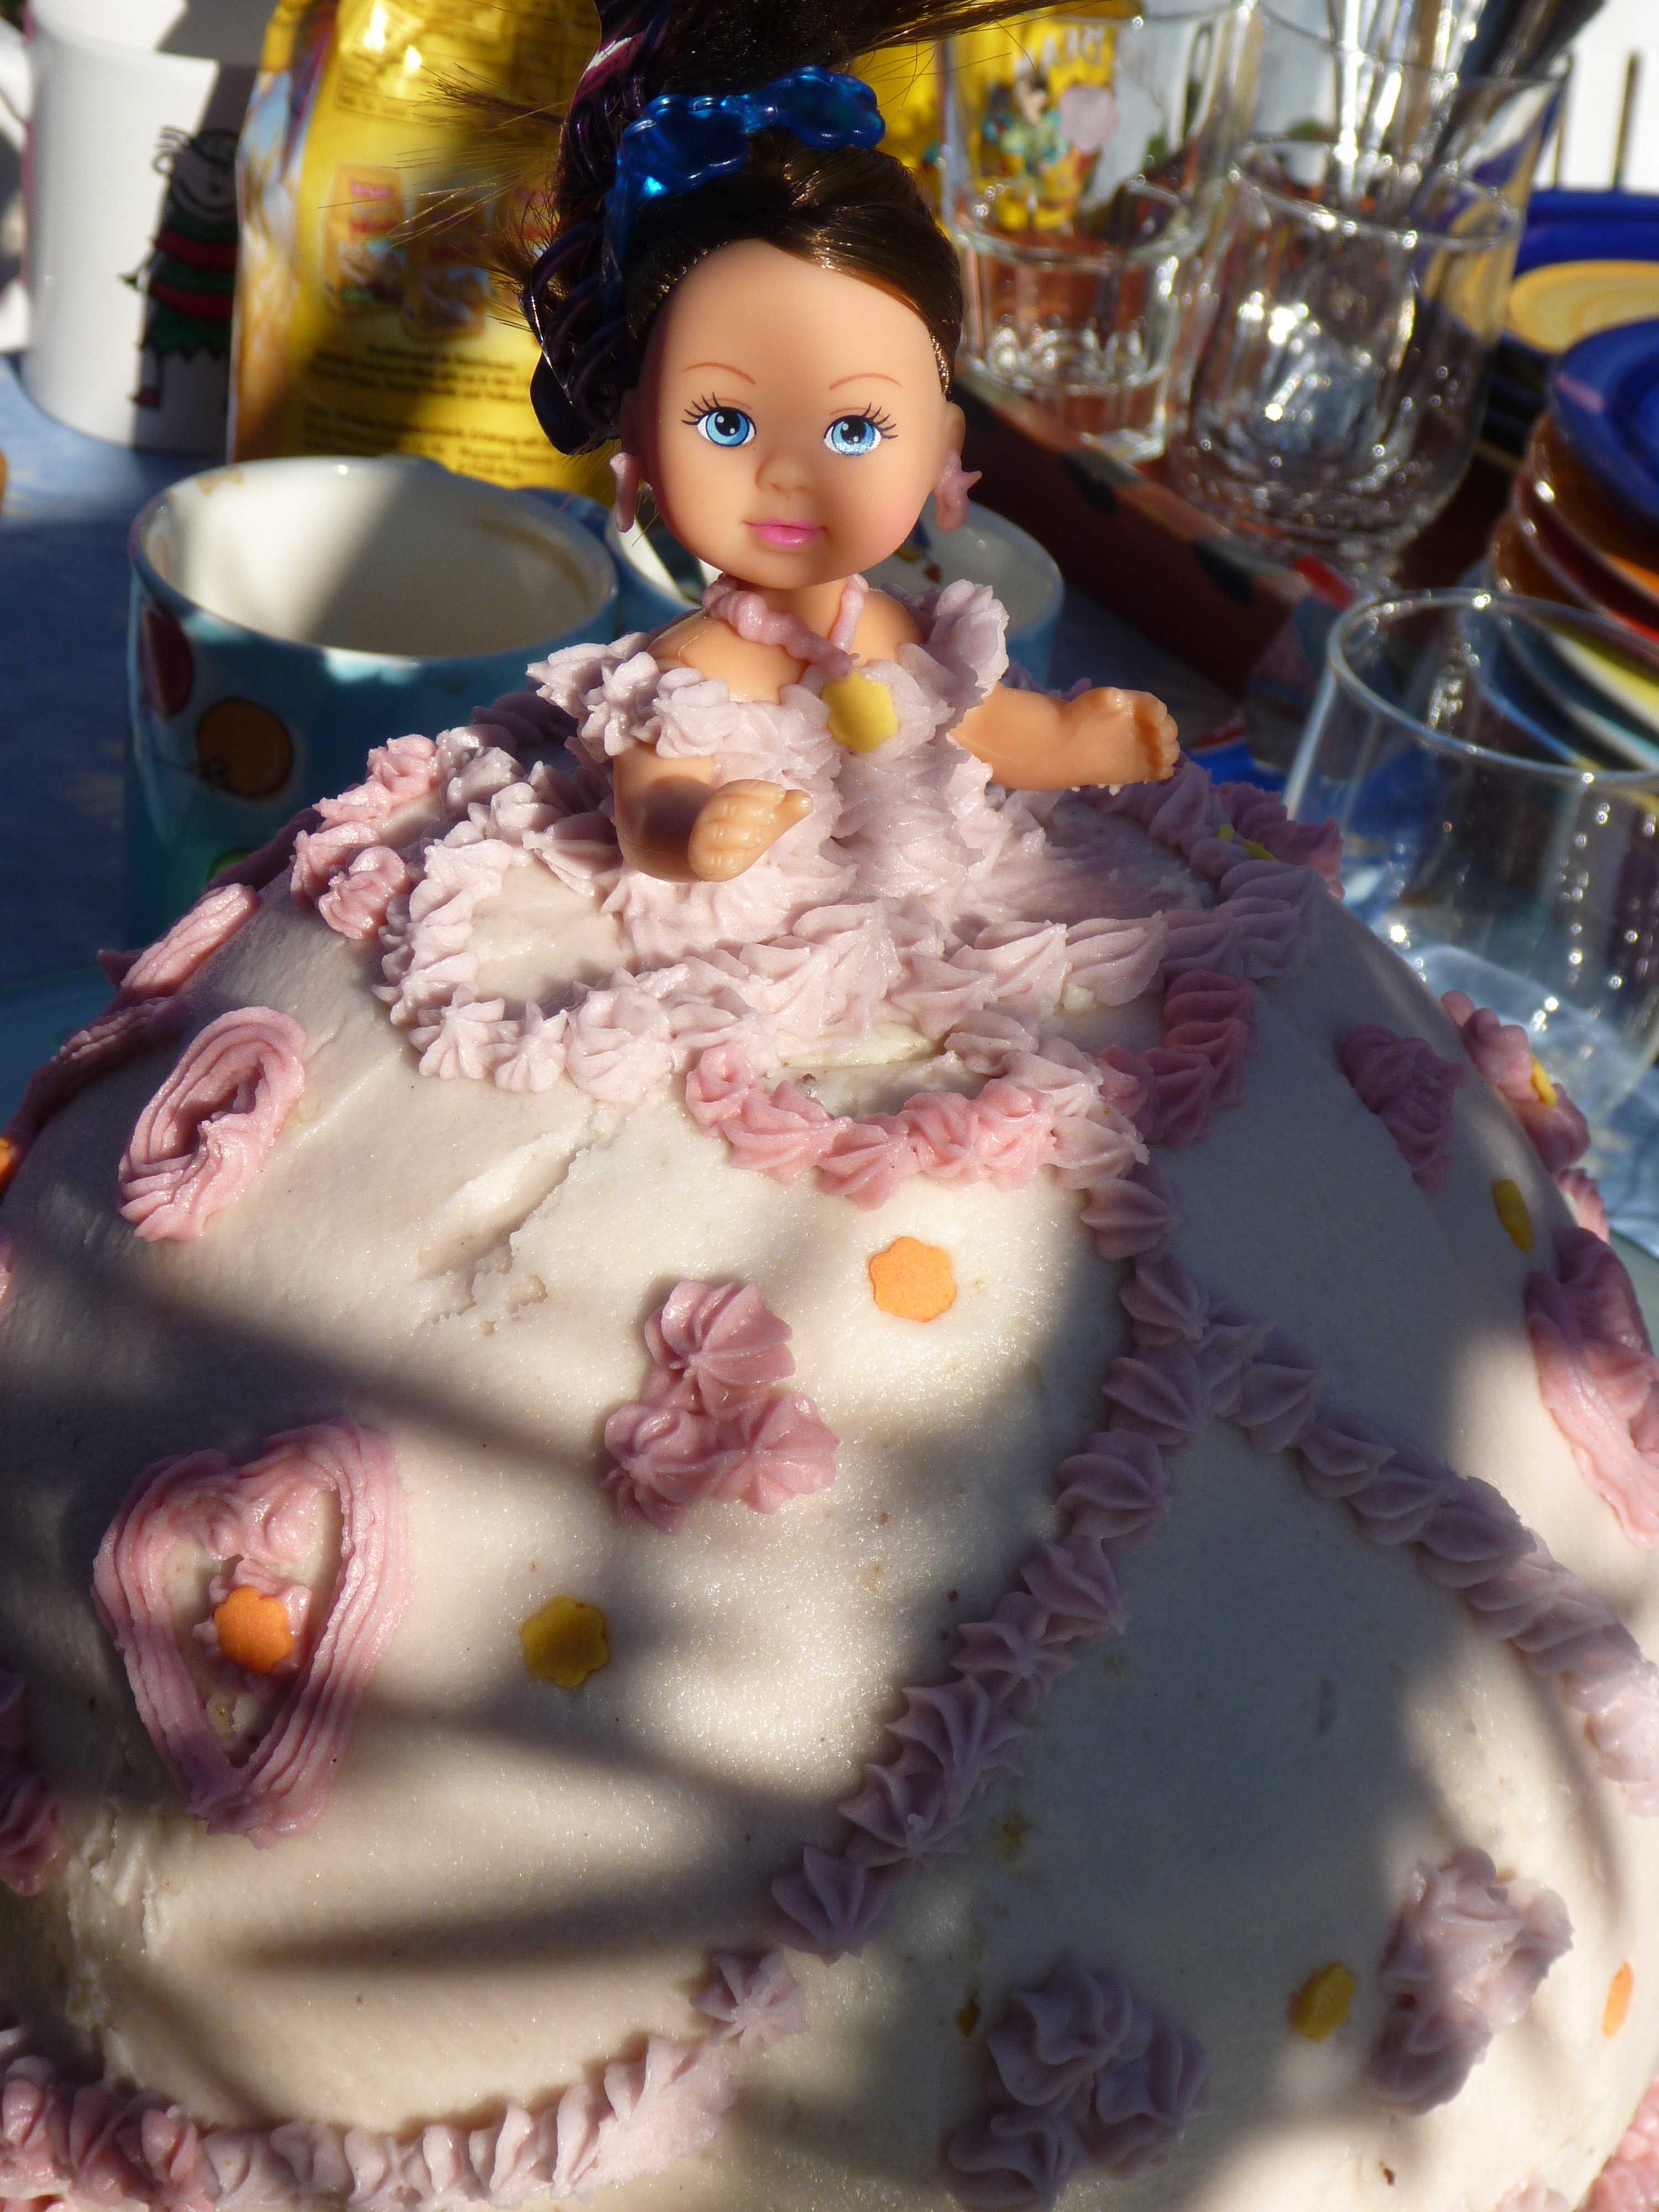
sweet, food, dessert, toy, delicious, cake, ornament, baked, birthday cake, bake, doll, birthday, congratulations, sweetness, baked goods, torte, cake decorating